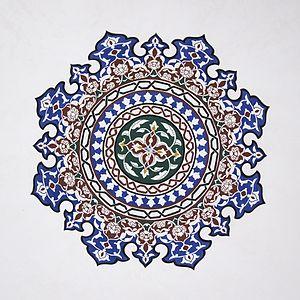
Les arts d'Islam ont développé un grand répertoire original de motifs ornementaux et décoratifs. On peut distinguer deux grands types : les motifs géométriques et les arabesques végétales.
La mosquée Haydar-Kadi est une mosquée ottomane située dans la ville de Bitola, en Macédoine du Nord. Elle se trouve dans l'ancien marché aux moutons, près de l'ancien hammam Deboy et du vieux bazar.
Bitola est une municipalité et une ville du sud-ouest de la Macédoine du Nord. La municipalité comptait 93 585 habitants en 2002 et couvre 422 km². La ville en elle-même comptait alors 74 550 habitants, le reste de la population étant réparti dans les villages alentour.